Mauno Koivisto

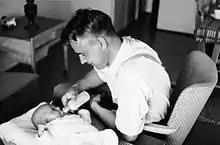
Mauno Koivisto and daughter Assi in 1957

In addition to his political engagements and ongoing career, Koivisto continued with his education, passing his intermediate examination in 1947 and his university entrance examination in 1949. In 1951, he became a primary school teacher. On 22 June 1952, he married Tellervo Kankaanranta. Together they had a daughter, Assi Koivisto, who was later voted to the electoral college during the 1982 presidential election. Koivisto graduated from the University of Turku with a Master of Arts degree and a licentiate in 1953, and had plans to become a sociologist. Three years later he completed his doctoral thesis, which examined social relations in the Turku dockyards. Koivisto also served as Vocational Counselor for the City of Turku, and as a member of the Turku City Council.